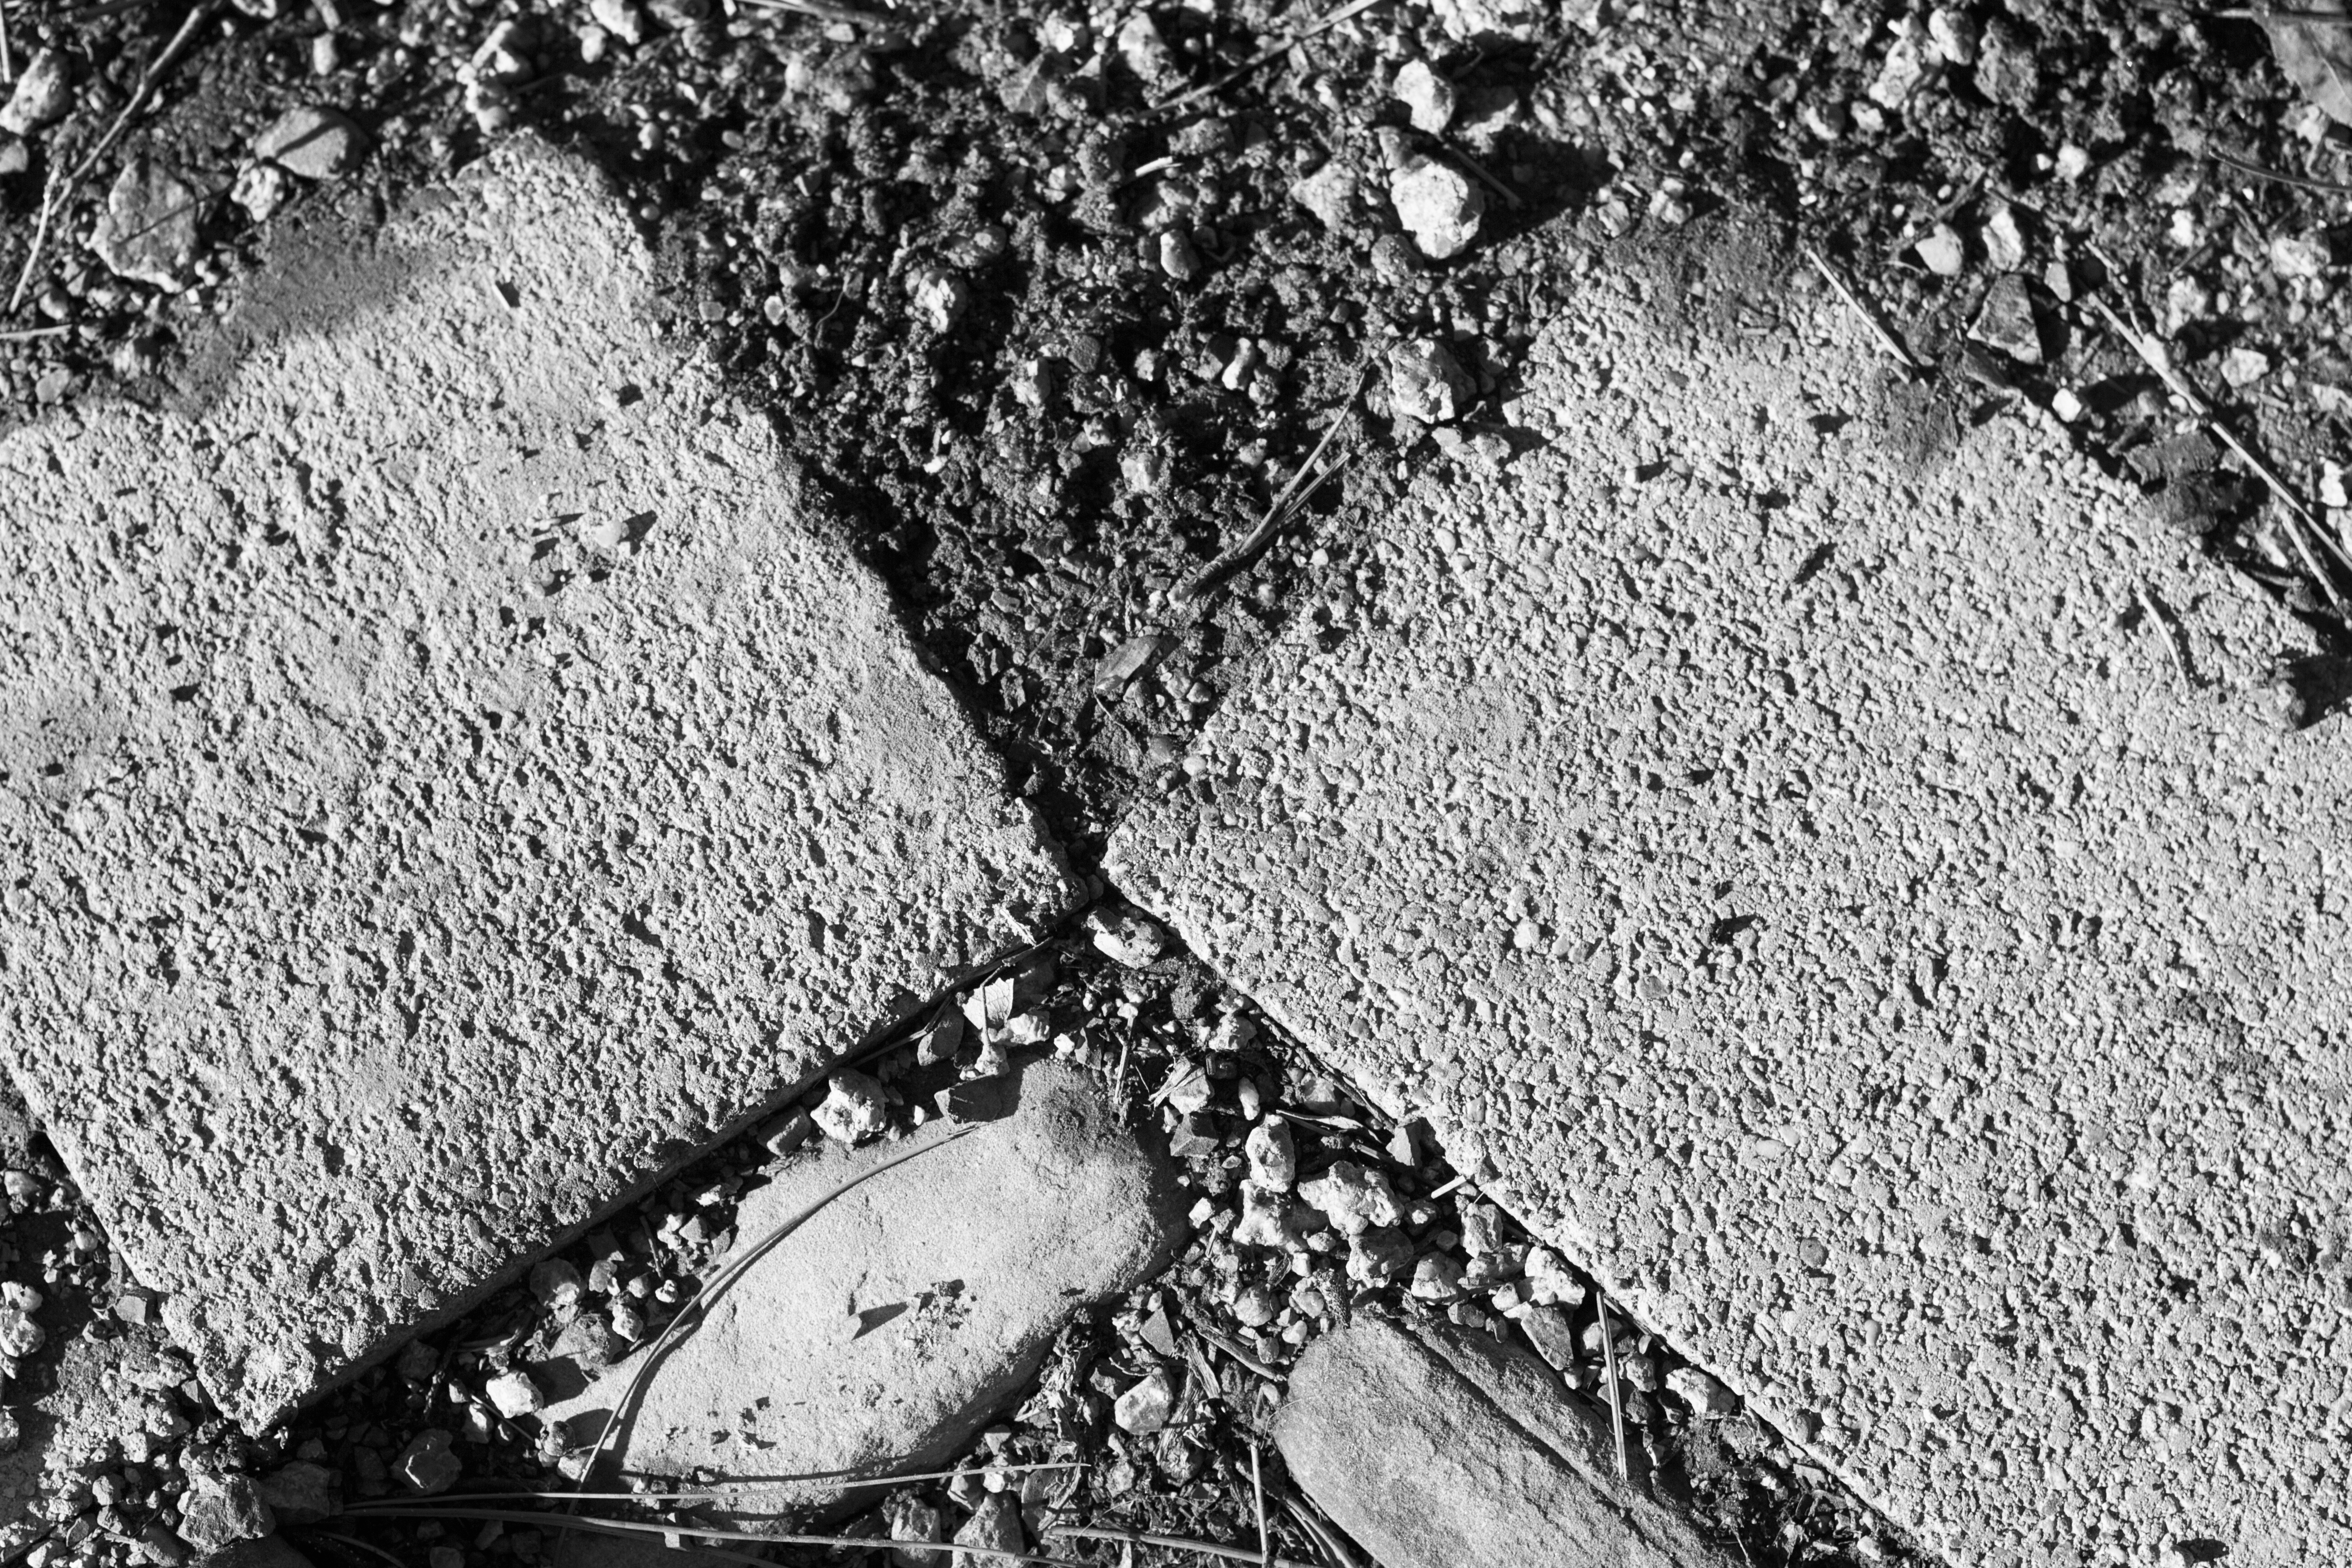
rock, black and white, texture, wall, asphalt, soil, monochrome, material, bw, geology, road surface, monochrome photography